Matt Lauer

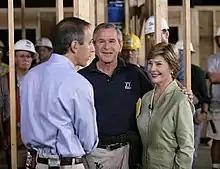
Lauer talks with President George W. Bush and First Lady Laura Bush in 2005

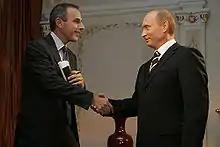
Two men shaking hands

Lauer joined NBC in 1992 when he became co-anchor of the early weekday news show "Today in New York" on the network's New York flagship station WNBC. The following year, Lauer filled the role of "Live at Five" co-anchor with Sue Simmons, eventually taking the role permanently and giving up the morning shift by 1994; he was replaced on "Today in New York" by Maurice DuBois. Lauer remained on "Live at Five" until 1996.